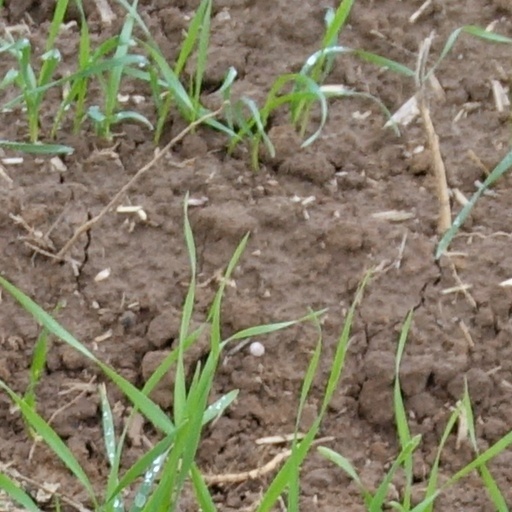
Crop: wheat